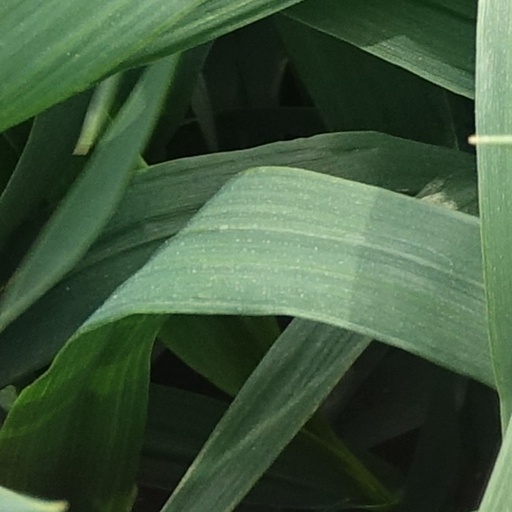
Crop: wheat